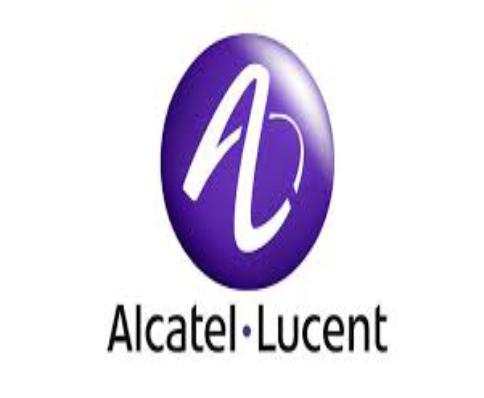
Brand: Alcatel-2
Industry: Electronic